3rd Cavalry Regiment (United States)

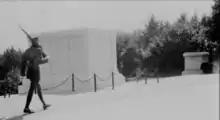
A member of the 2nd Squadron of the Regiment of Mounted Riflemen guards the Tomb of the Unknown Soldier at Arlington National Cemetery, one of many ceremonial duties undertaken by the Brave Rifles in the period between World War I and World War II. Note the spurs.

In 1898, the American artist Frederic Remington was visiting the camp of the 3rd U.S. Cavalry in Tampa, Florida, where the regiment was preparing for the invasion of Cuba during the Spanish–American War. During his visit, Remington's attention was drawn to one of the troop's NCOs. Sergeant John Lannen struck the artist as the epitome of the cavalryman and he made several rough sketches of Lannen. From those rough sketches Remington later executed the now famous drawing portraying a trooper astride his mount with a carbine cradled in his arm, depicted here. At some point in the past this drawing became known as Old Bill. This drawing represents a trooper, a unit, and a branch of service and has come to symbolize mobile operations in the US Army. Unfortunately, SGT Lannen contracted yellow fever, as did so many other Americans in the war, and died in Santiago after almost 30 years of national service.